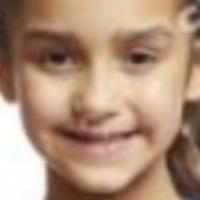
Age group: age 01-10